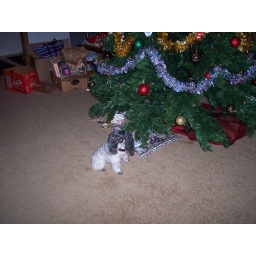
Tiffany under our first Christmas tree in our new house